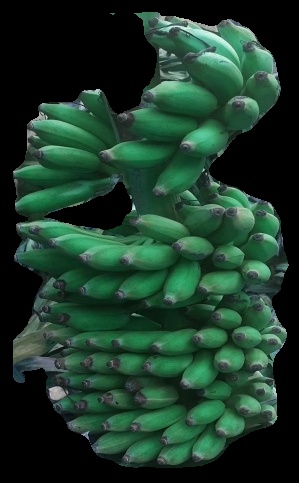
Variety: elakki-bale
Grade: grade1